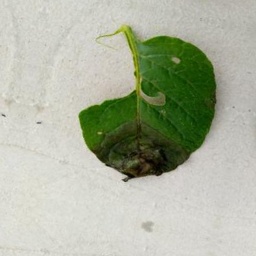
Etiqueta: Late Blight